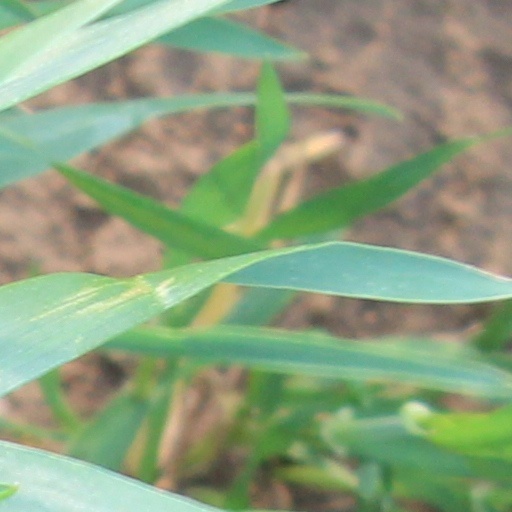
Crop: wheat